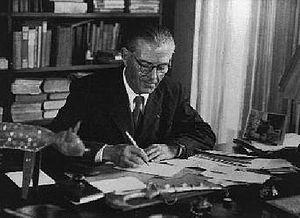
Henri Bosco écrivant
Fernand Marius Bosco, dit Henri Bosco, né le 16 novembre 1888 à Avignon et mort le 4 mai 1976 à Nice, est un romancier français.